Ellington (horse)

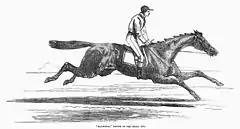
Ellington, from the Illustrated London News

Ellington made his first appearance of the year in a race at York in April. He was not fully fit and ran well to finish second by a head to Fisherman, a top class colt to whom he was conceding six pounds. In May he was sent to Chester where he started 4/6 favourite for the Dee Stakes but finished second of the nine runners behind Bird-in-Hand. His performance at Chester was disappointing as he seemed to "cut it" (give up) under pressure and it was only with difficulty that Dawson persuaded Admiral Harcourt to send him to Epsom for the Derby.